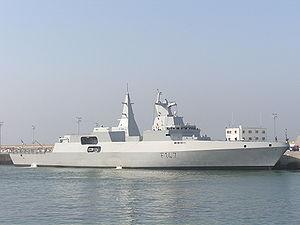
La Classe Valour, est une série de frégates furtives construite pour les marines sud-africaine et algérienne par la firme allemande Howaldtswerke-Deutsche Werft conceptrice de la famille de navires de guerre multi-fonctions MEKO.
MEKO est une famille de navires de guerre développée par la société allemande Blohm & Voss, aujourd'hui filiale du groupe sidérurgique ThyssenKrupp Marine Systems. MEKO est une marque déposée d'un concept basé sur la modularité de l'armement, de l'électronique et des autres équipements, visant à faciliter la maintenance et la réduction des coûts de construction.